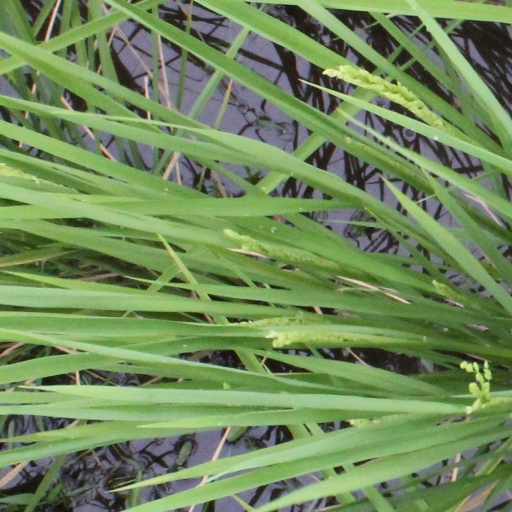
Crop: rice